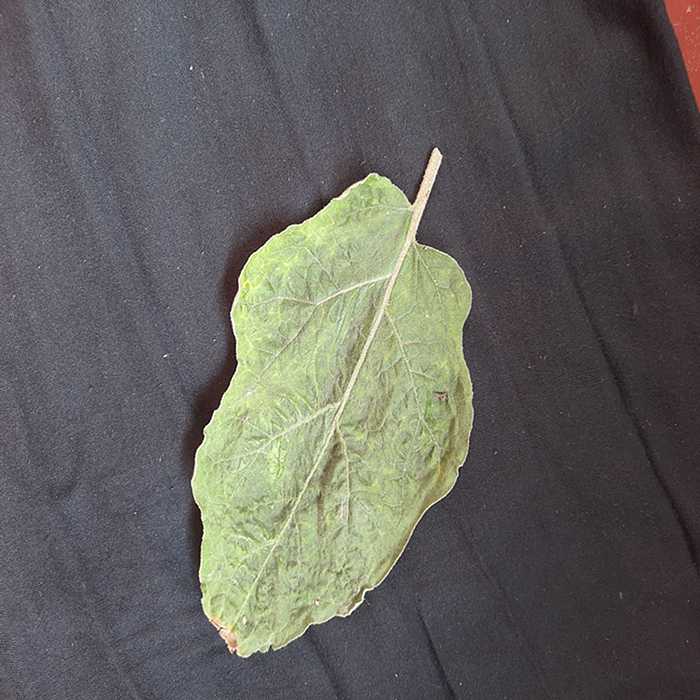
Plant: Eggplant
Label: Eggplant begomovirus